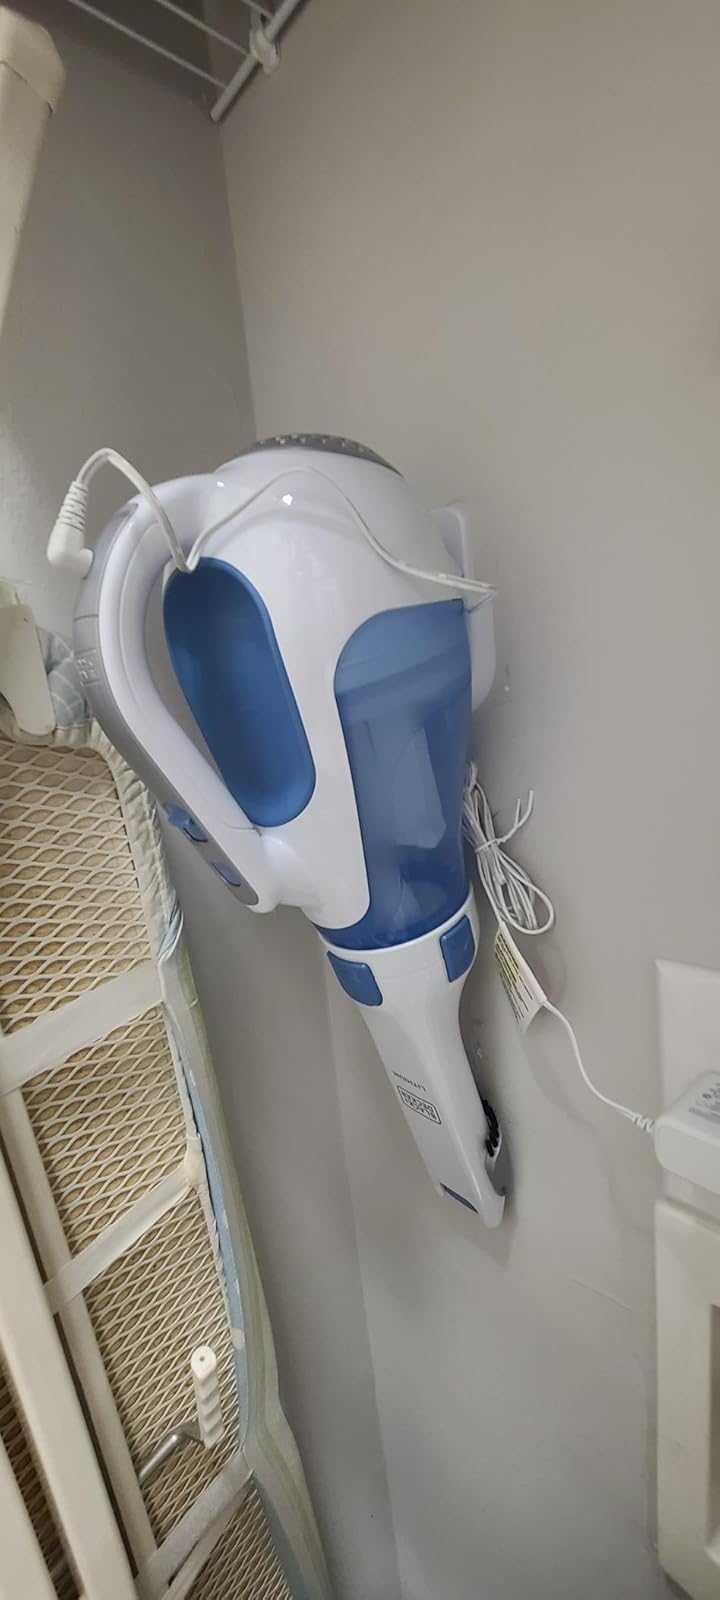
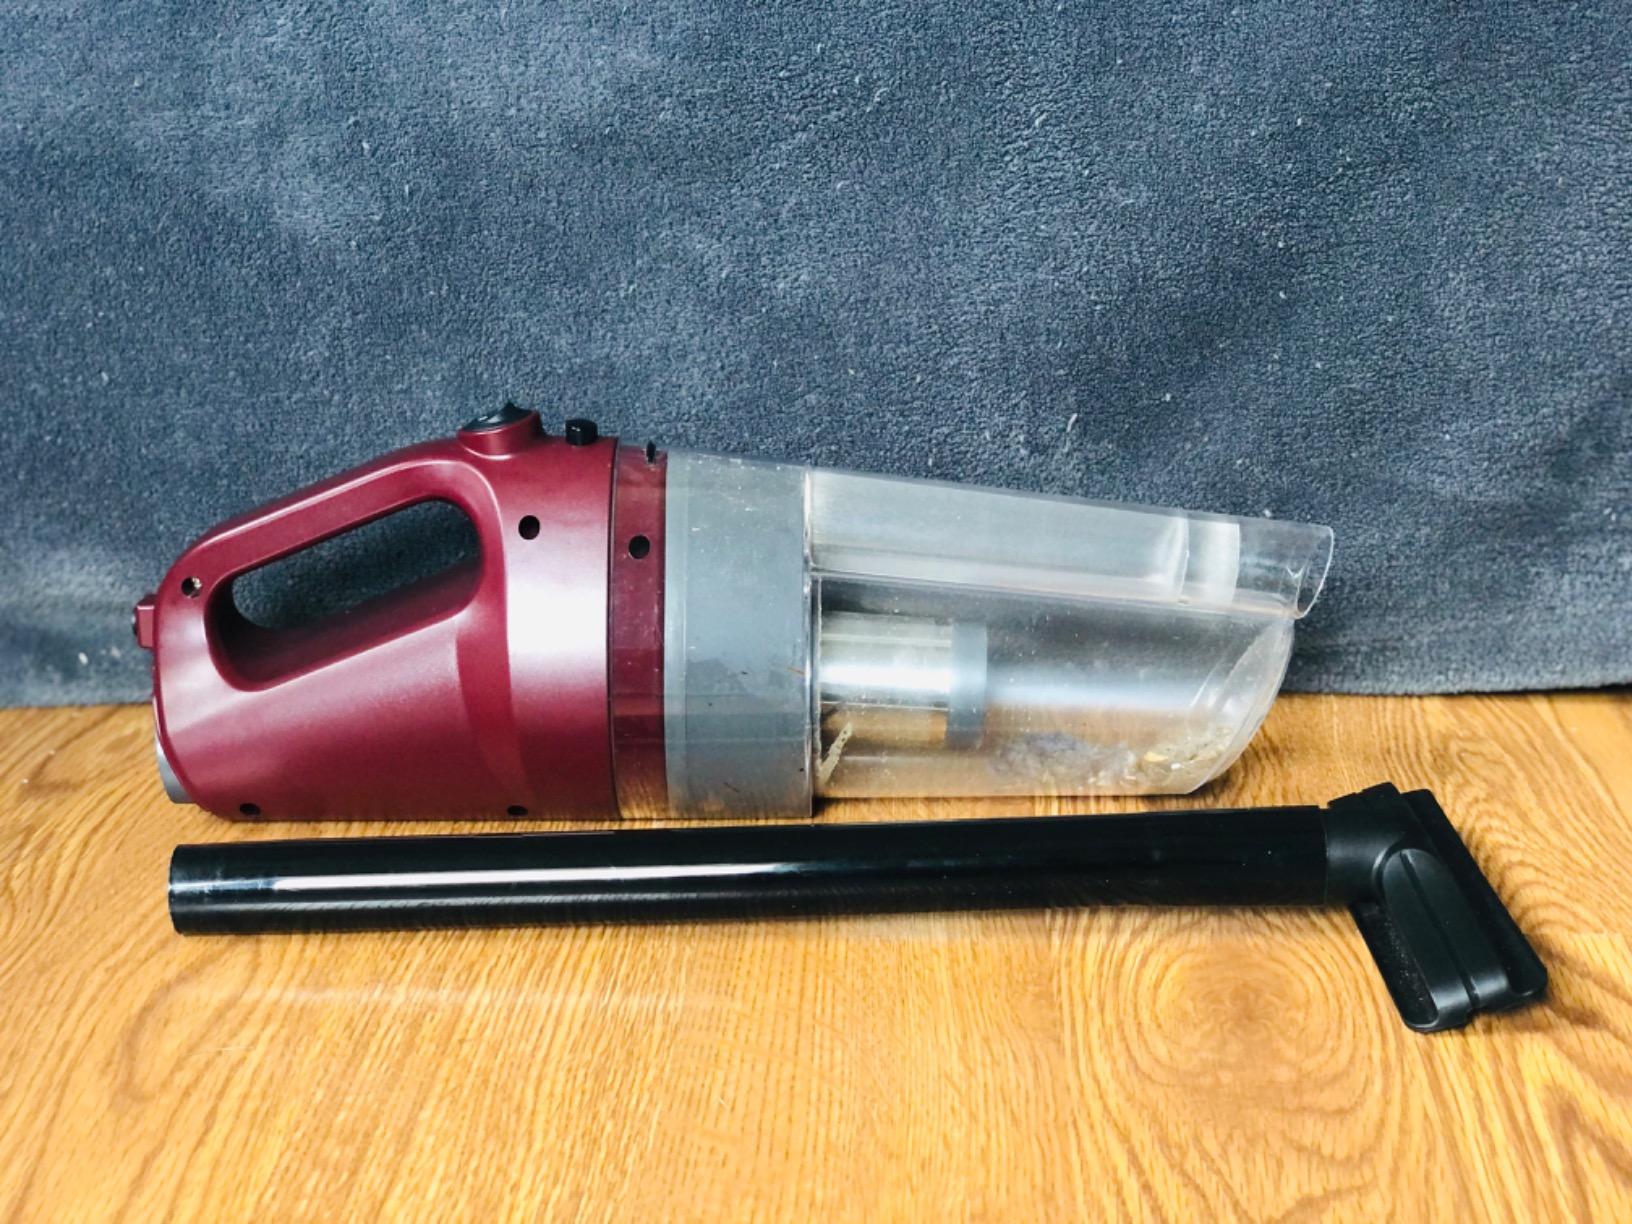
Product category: items_vacuum
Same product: no